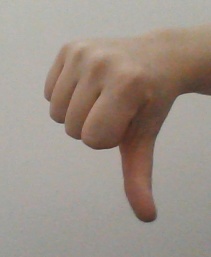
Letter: waw